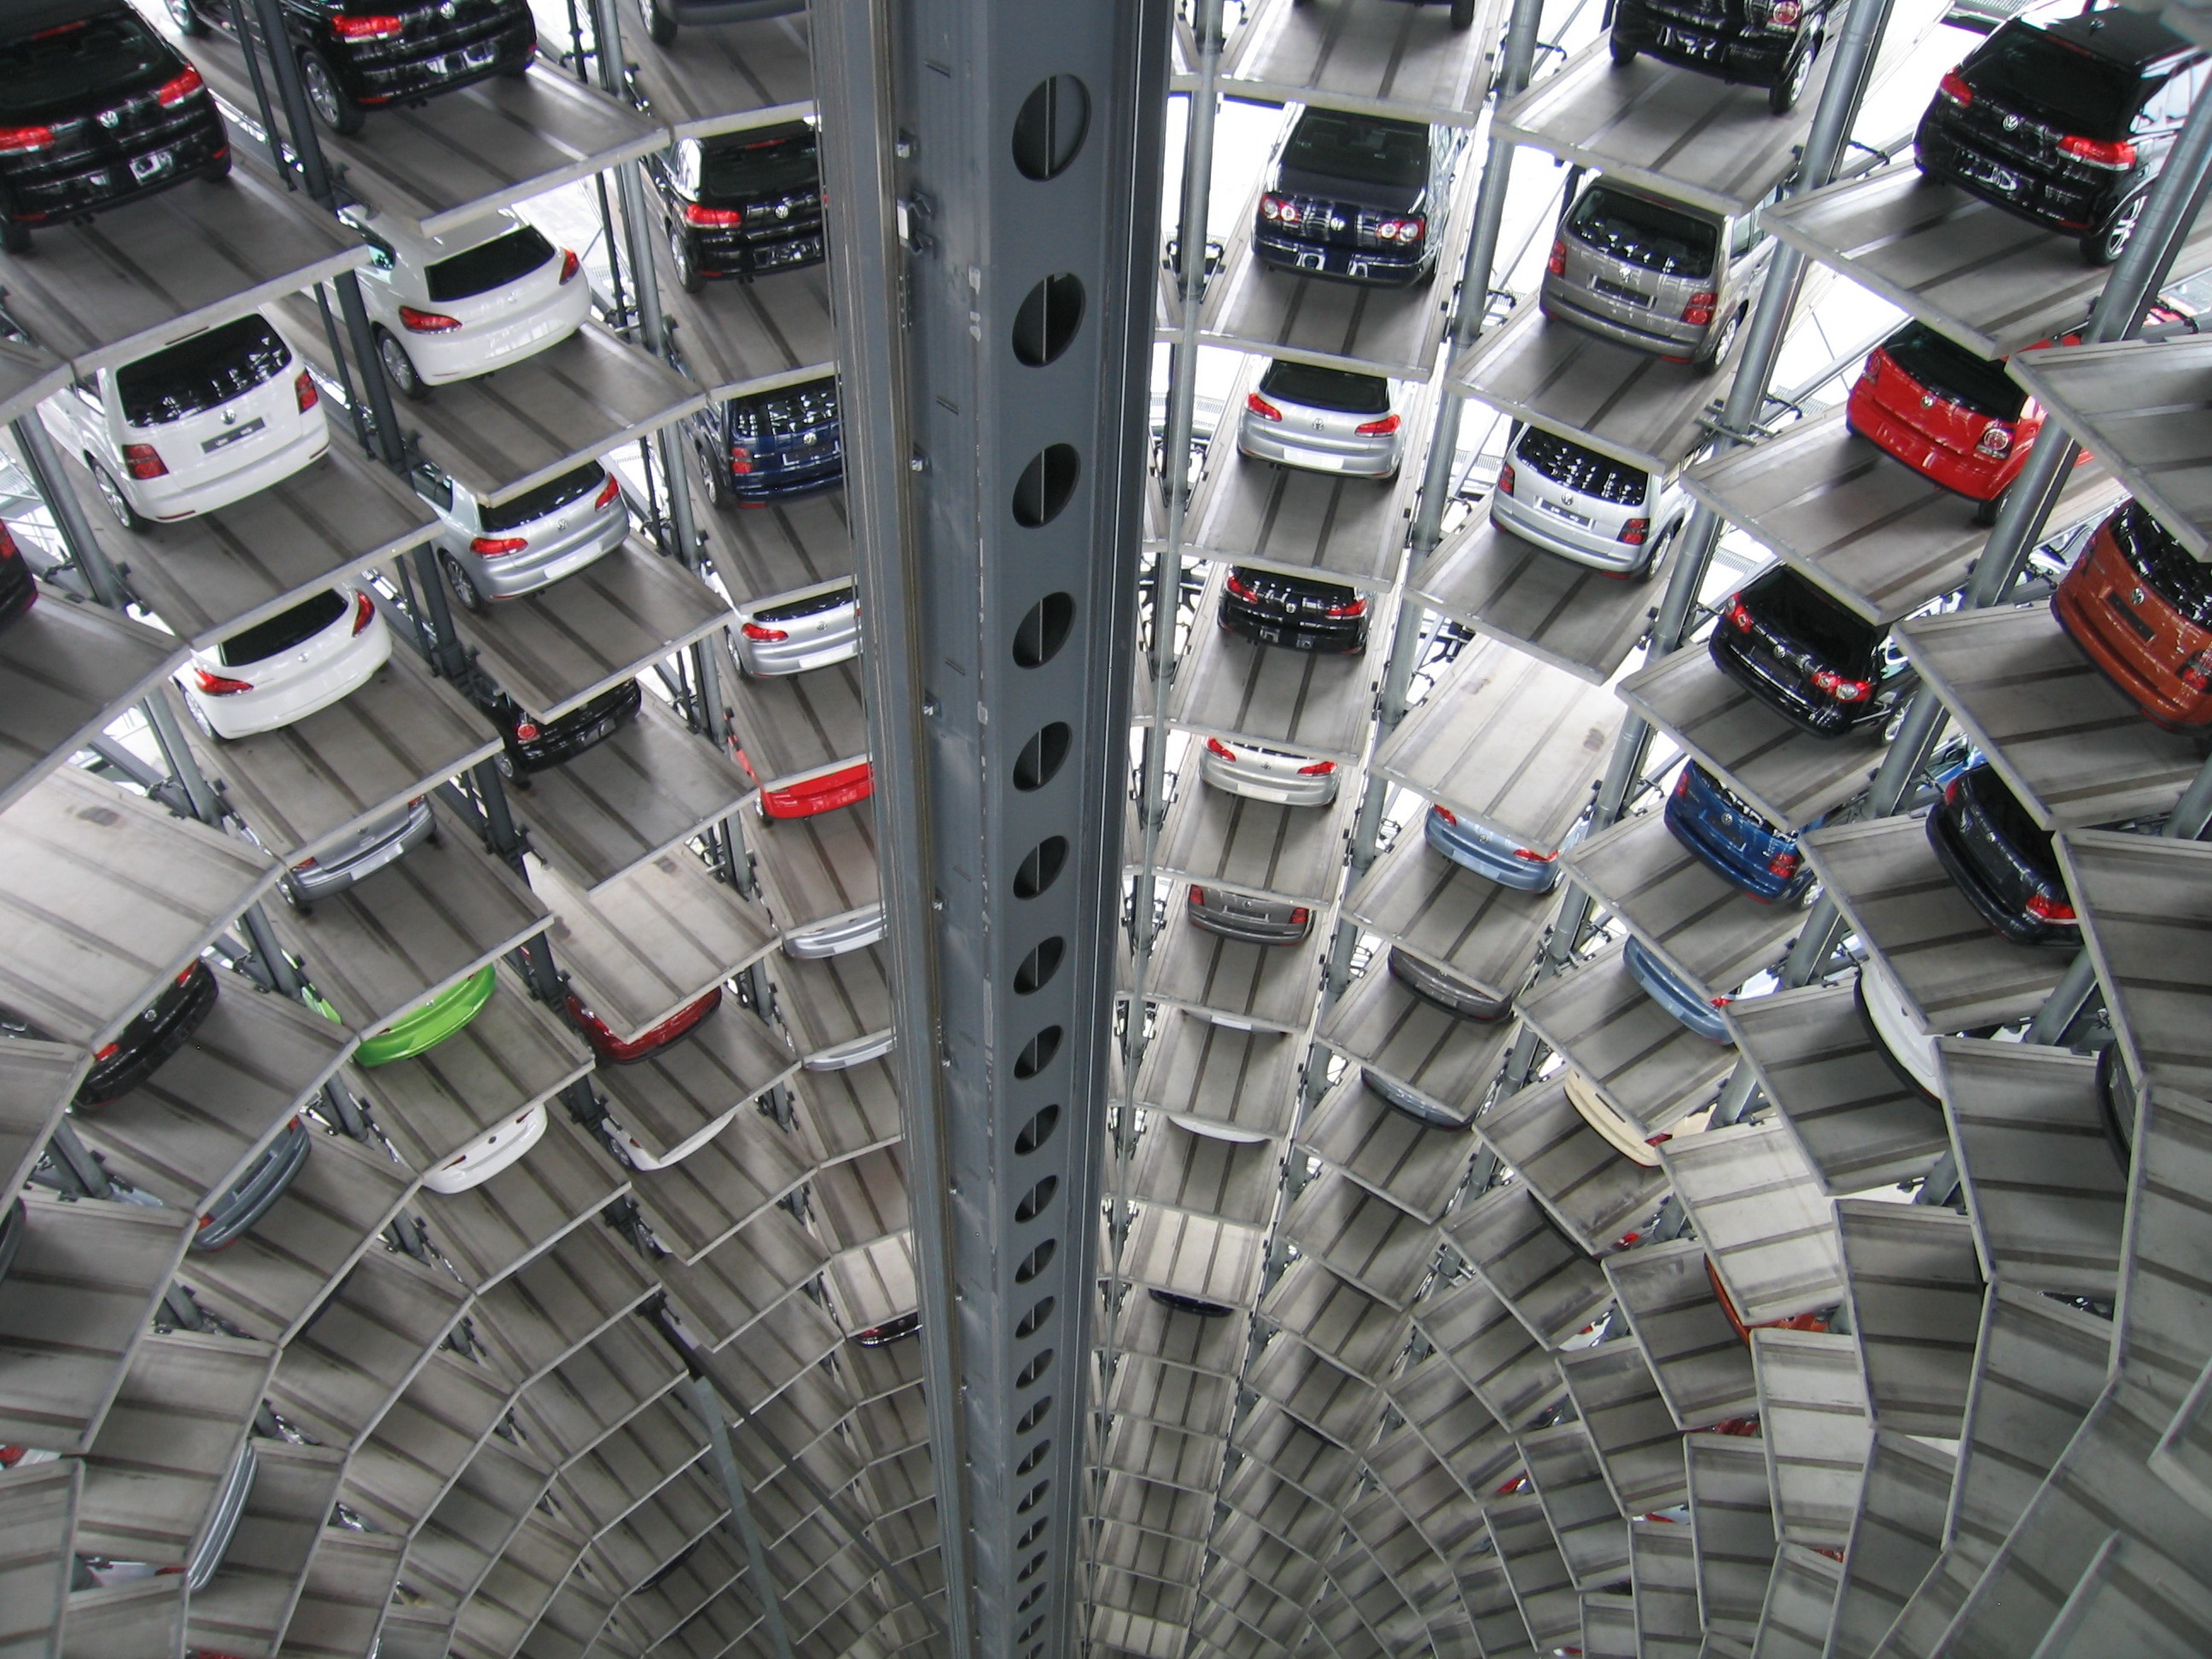
architecture, automobile, parking, skyscraper, tower, garage, parked cars, cars, vehicles, multi storey car park, electrical wiring, personal computer hardware